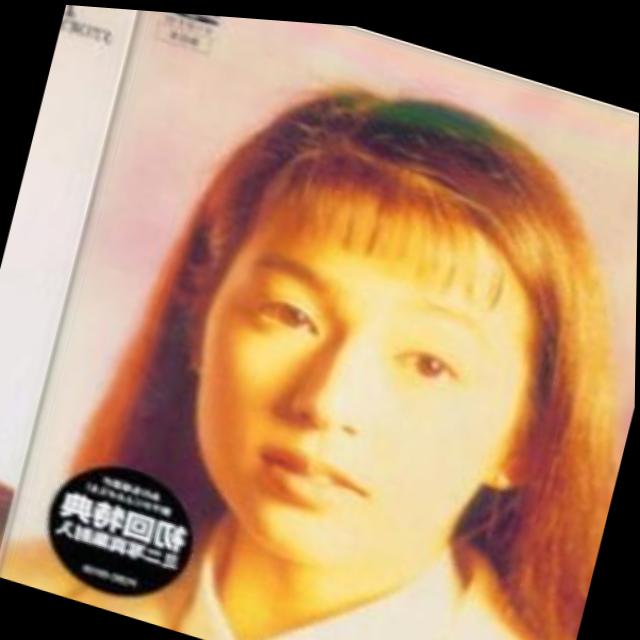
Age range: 21-44